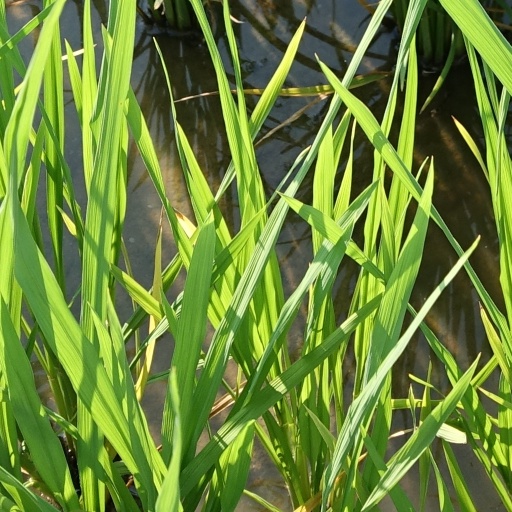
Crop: rice